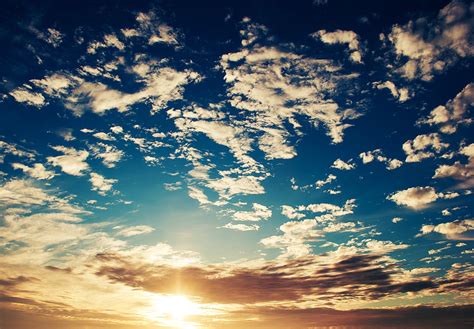
Weather: sun or clear